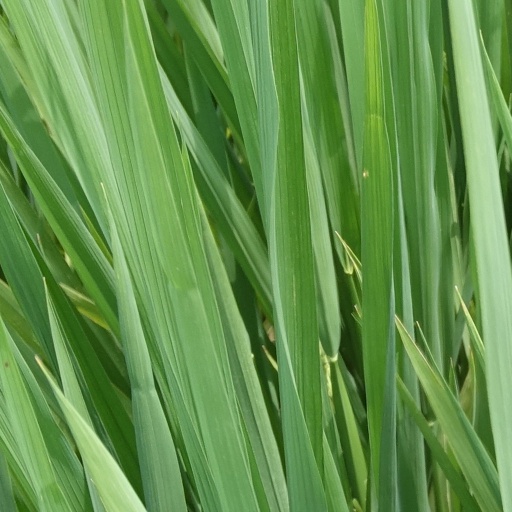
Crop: rice